Question: Please indicate a possible affordance area of baseball bat that can be used for hitting
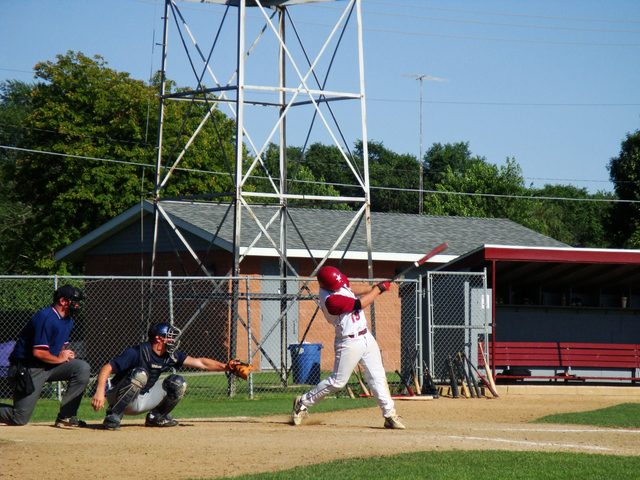
Answer: [409.563, 243.425, 448.849, 270.567]